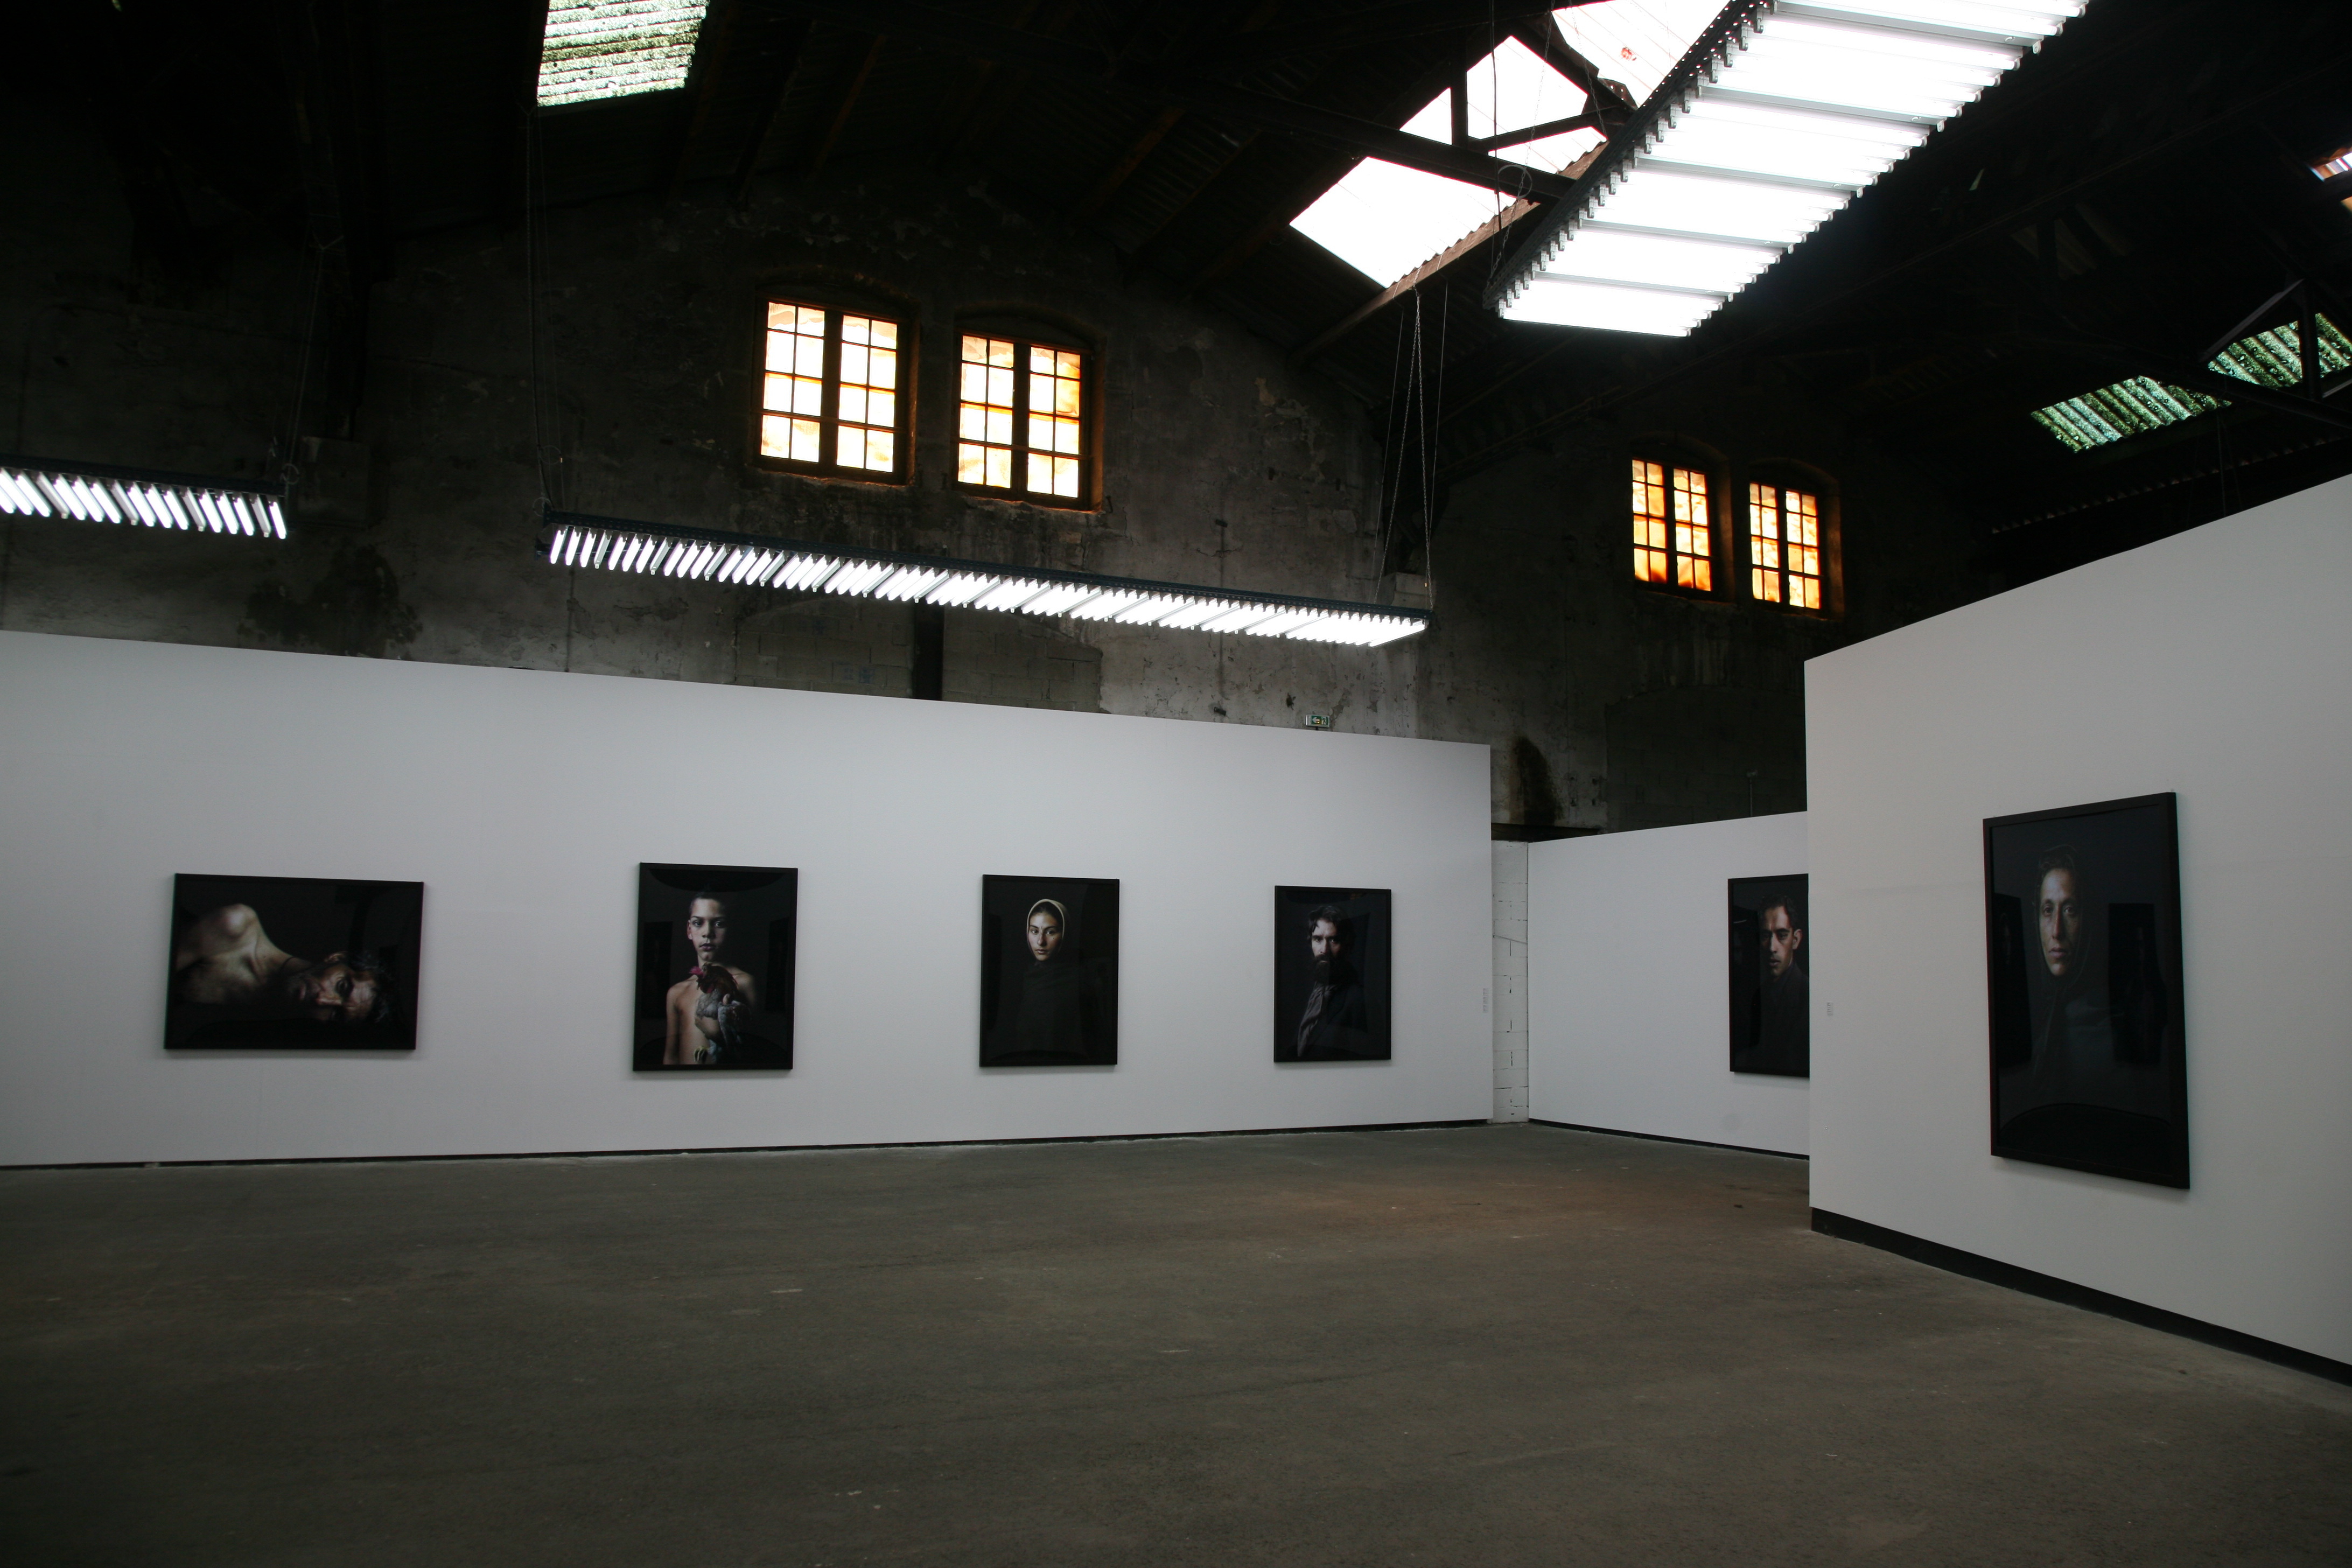
photo, france, museum, interior design, art, 2008, design, provence, tourist attraction, exhibition, arles, bouchesdurhone, art gallery, art exhibition